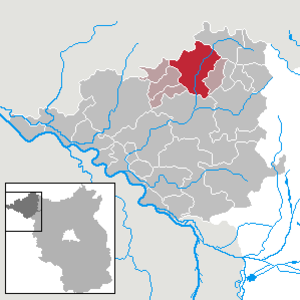
Putlitz
Kort
Putlitz er en by i Landkreis Prignitz i den tyske delstat Brandenburg. Putlitz er beliggende i den nordlige del af landskabet Prignitz, 15 km nordvest for Pritzwalk, og 35 km nordøst for Wittenberge.